Embryonic hemoglobin

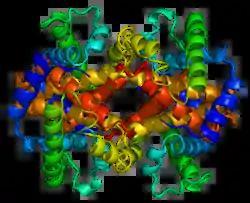
Structure of hemoglobin Gower 2

Hemoglobin Gower 2 (also referred to as αε or Hb Gower-2) is a form of hemoglobin existing at low levels during embryonic and fetal life. It is composed of two alpha chains and two epsilon chains, and is somewhat unstable, though not as much as hemoglobin Gower 1. Due to its relative stability compared to hemoglobin Gower 1 and hemoglobin S, it has been proposed as a subject for reactivation in the adult in cases of severe β thalassemia and hemoglobinopathies in subjects for which the reactivation of hemoglobin F is contraindicated due to toxicity concerns.